Grassy Island Light

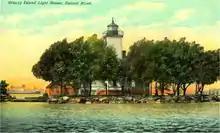
A circa 1915 postcard showing the lighthouse that once stood on Grassy Island

Grassy Island Light is a lighthouse located on Grassy Island, Michigan.